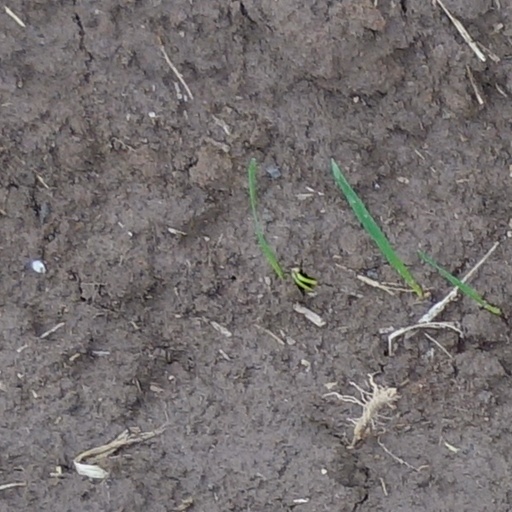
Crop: wheat